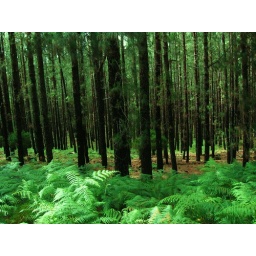
A lush, green forest on Tenerife grows just below the cloudline, Tenerife, Canary Islands.